Motorbase Performance

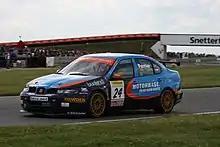
Tom Ferrier driving the Motorbase-run SEAT at the Snetterton round of the 2007 British Touring Car Championship season.

For 2006 they entered the BTCC for the first time, running a BTC Touring spec Honda Integra Type R owned and raced by David Pinkney. He scored a podium at Knockhill, three further top-five finishes, and 13th place overall.